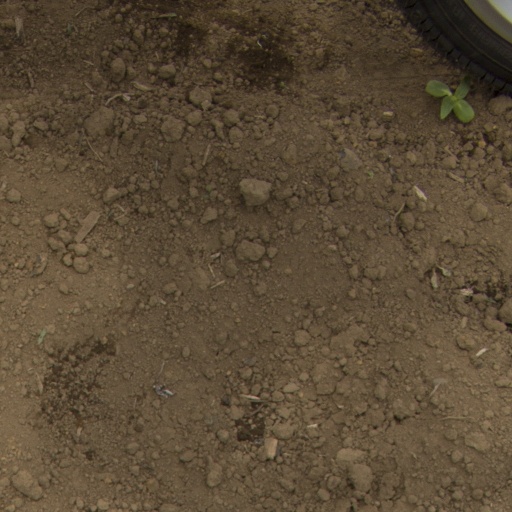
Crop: Jerusalem artichoke